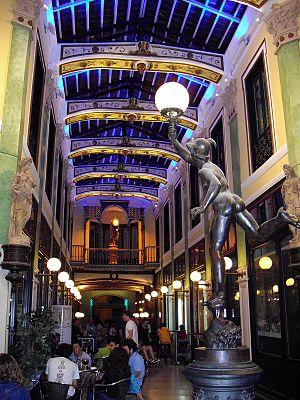
Valladolid est une commune et une ville du Nord-Ouest de l'Espagne, capitale de la province de Valladolid et de la communauté autonome de Castille-et-León. Elle est située à la confluence du Pisuerga et de l'Esgueva. Elle compte une population de 302 884 habitants en 2017, les Vallisolétans.